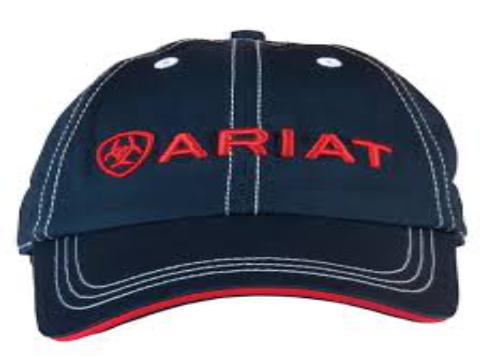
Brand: Ariat
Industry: Clothes